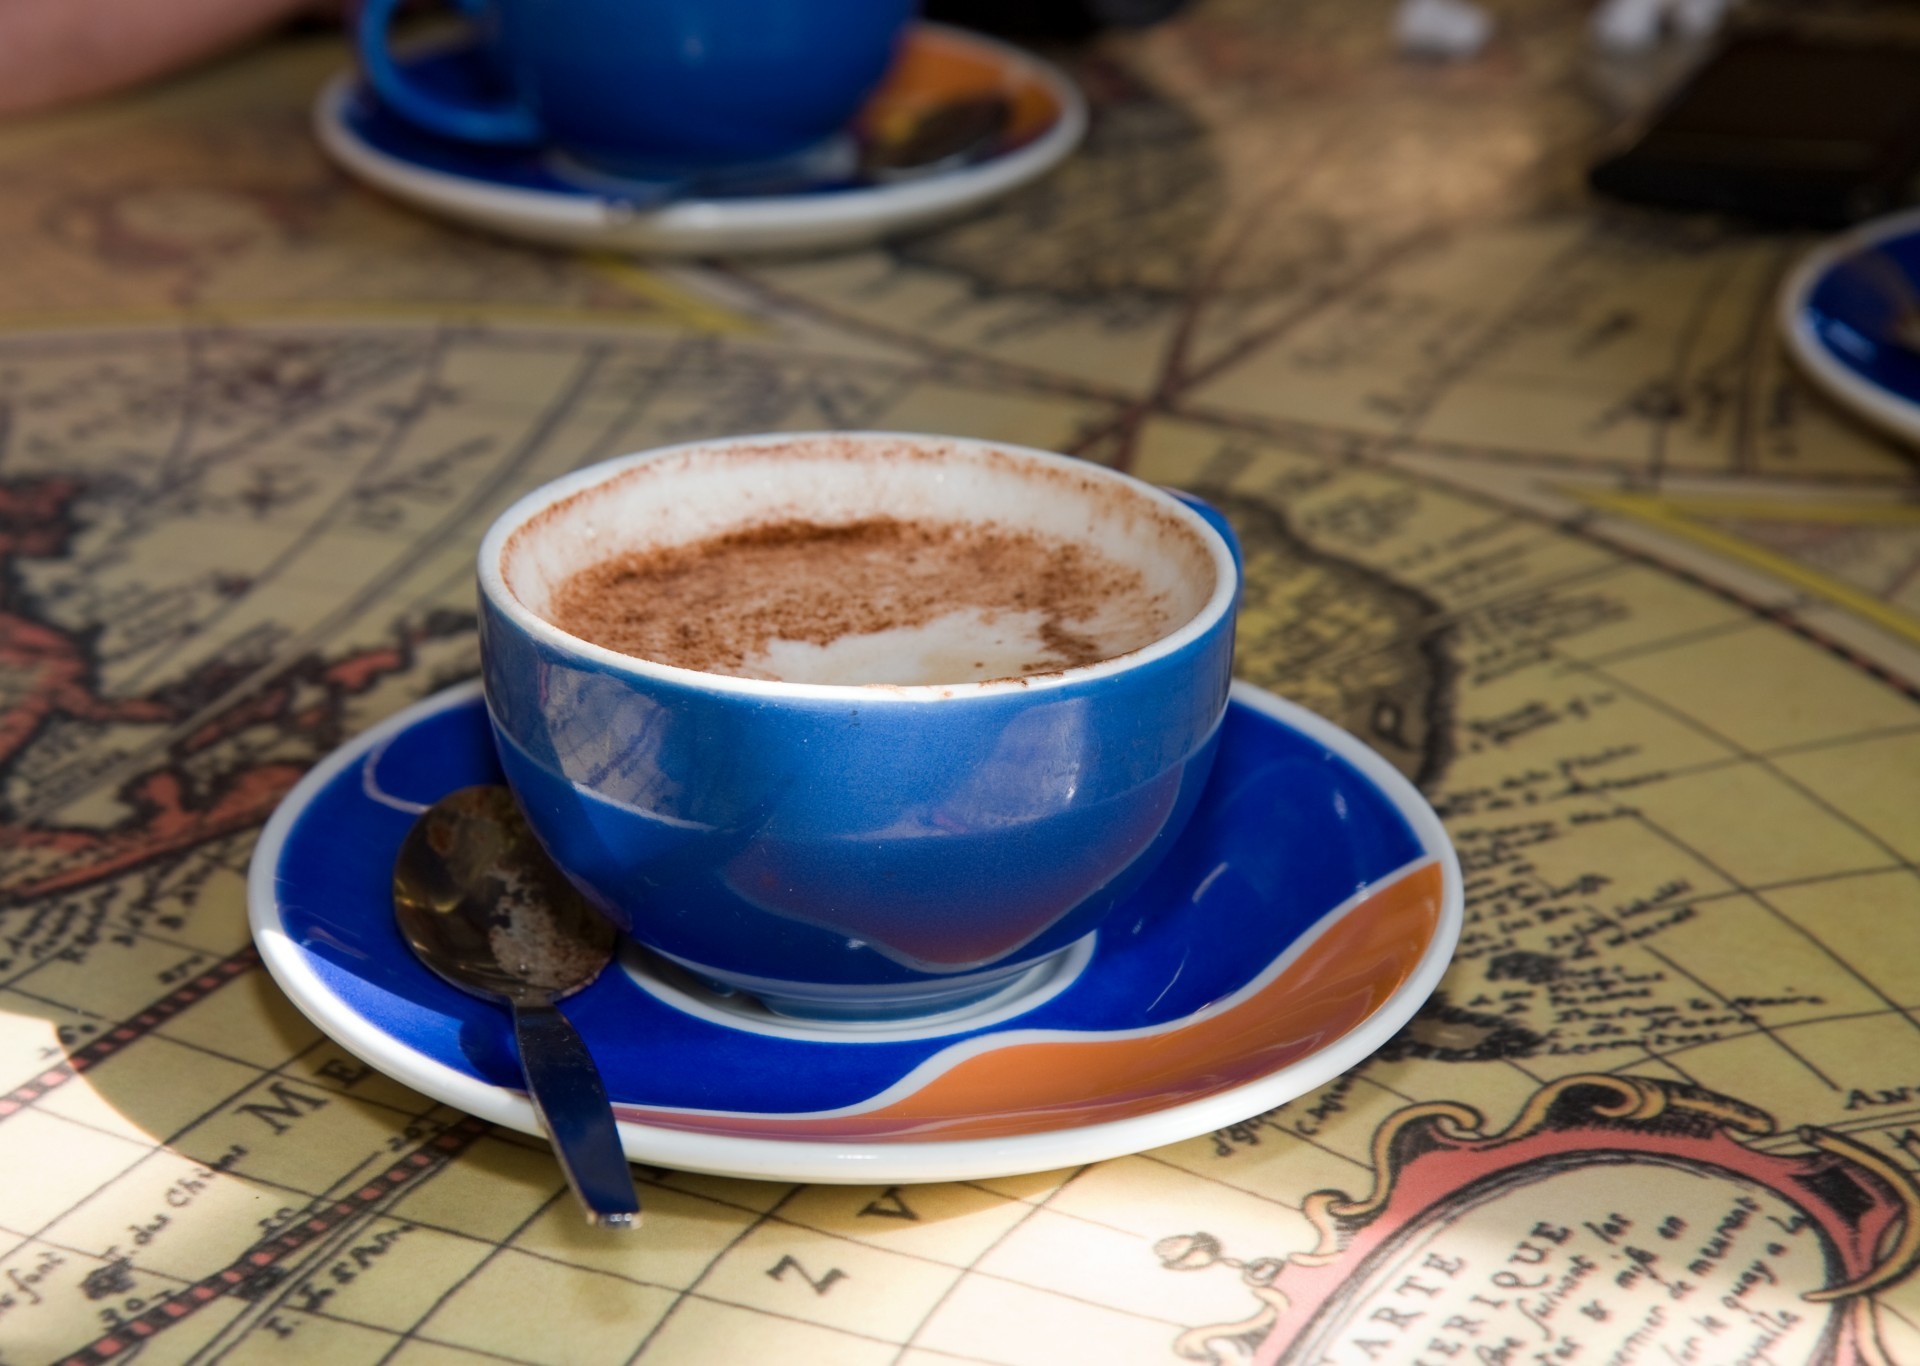
table, liquid, coffee, antique, cup, cappuccino, orange, food, saucer, drink, blue, espresso, coffee cup, still life, map, close up, caffeine, turkish coffee, cup coffee, caff macchiato